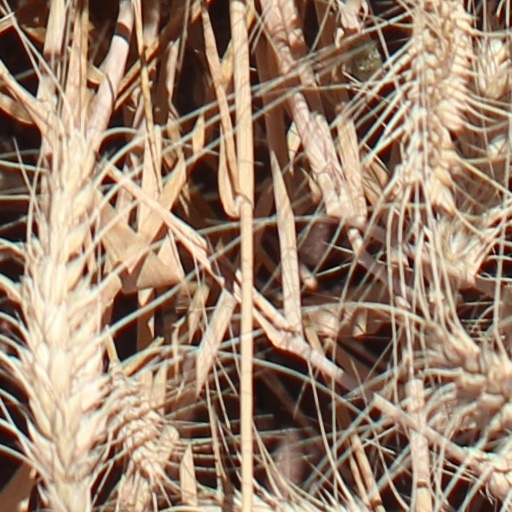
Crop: wheat